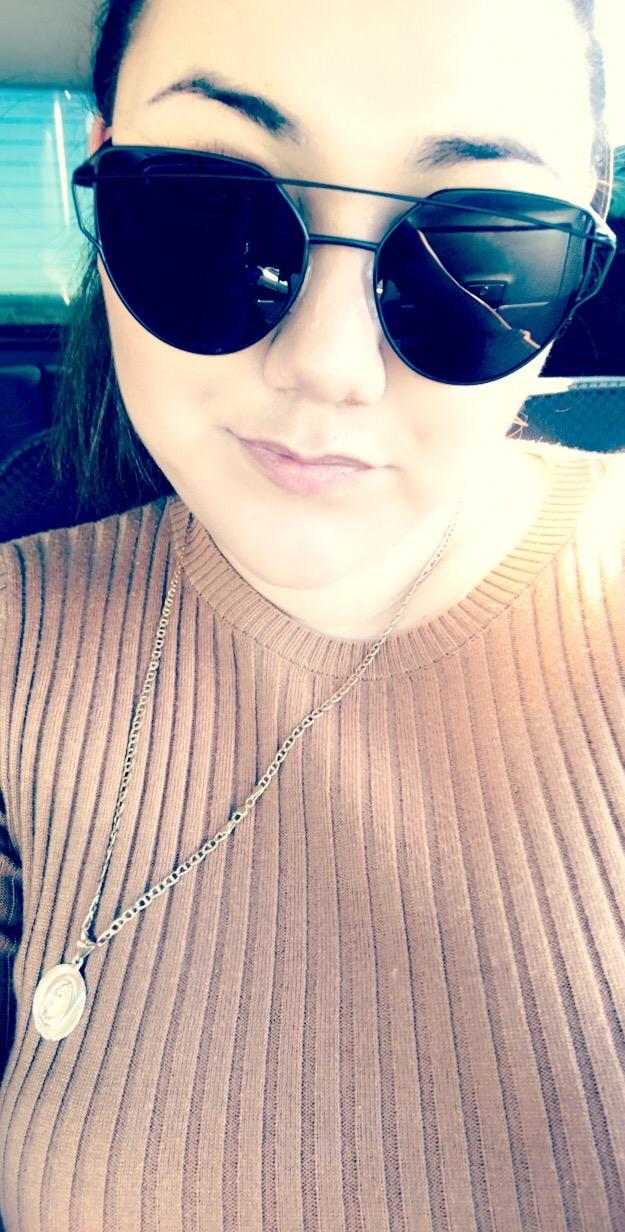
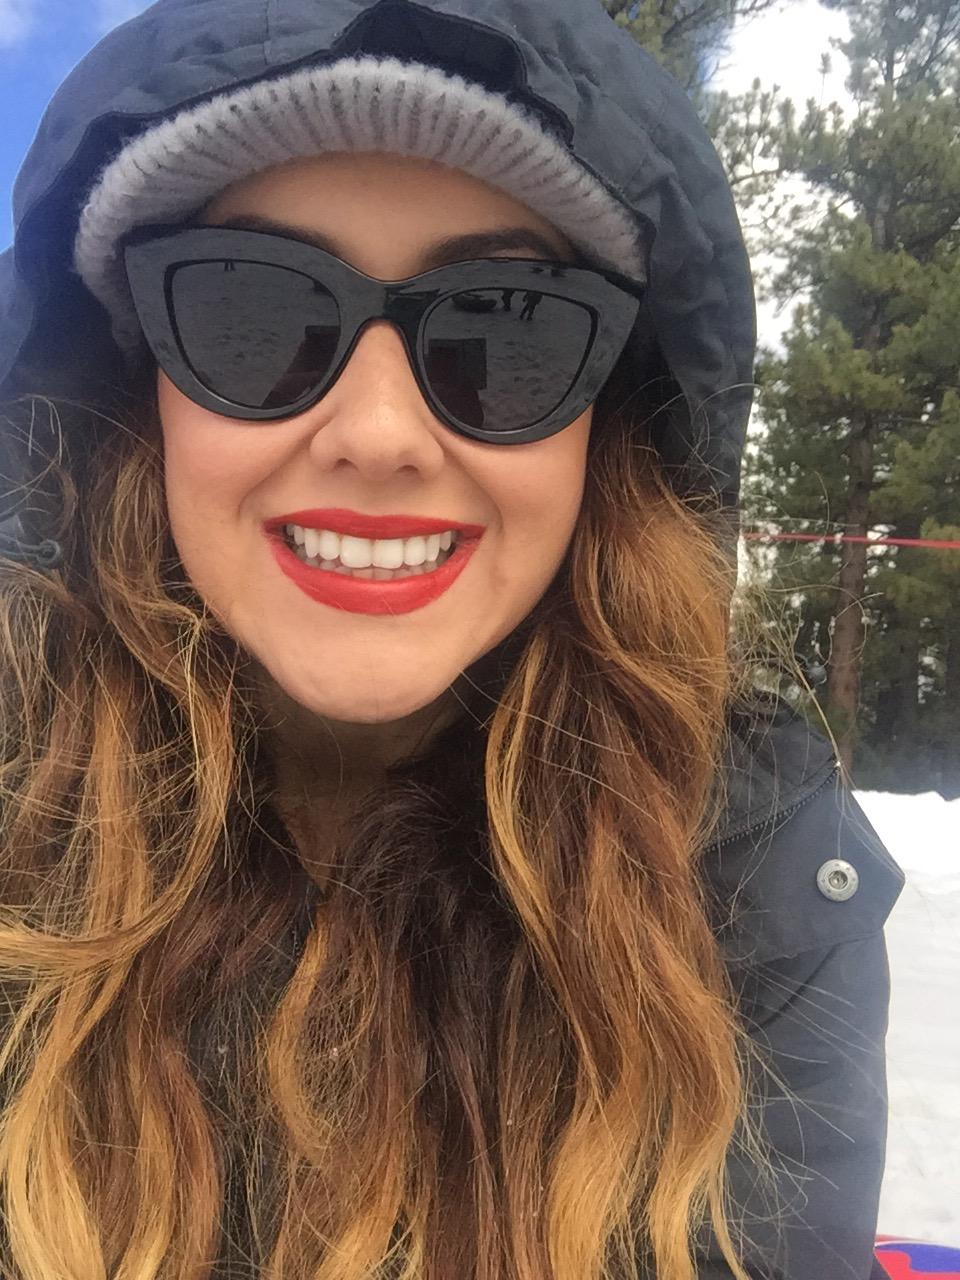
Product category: accessories_sunglasses
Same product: no